Sofia Sapega

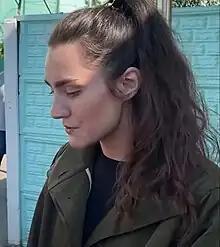
Sapega on her release from prison in June 2023

Sofia Andreyevna Sapega (born 10 February 1998) is a Russian student and former political prisoner who was arrested by Belarusian authorities in May 2021 along with Roman Protasevich after their flight Ryanair Flight 4978 was diverted to Minsk due to a false bomb threat. In May 2022, she was sentenced to six years in prison; she was pardoned one year later.